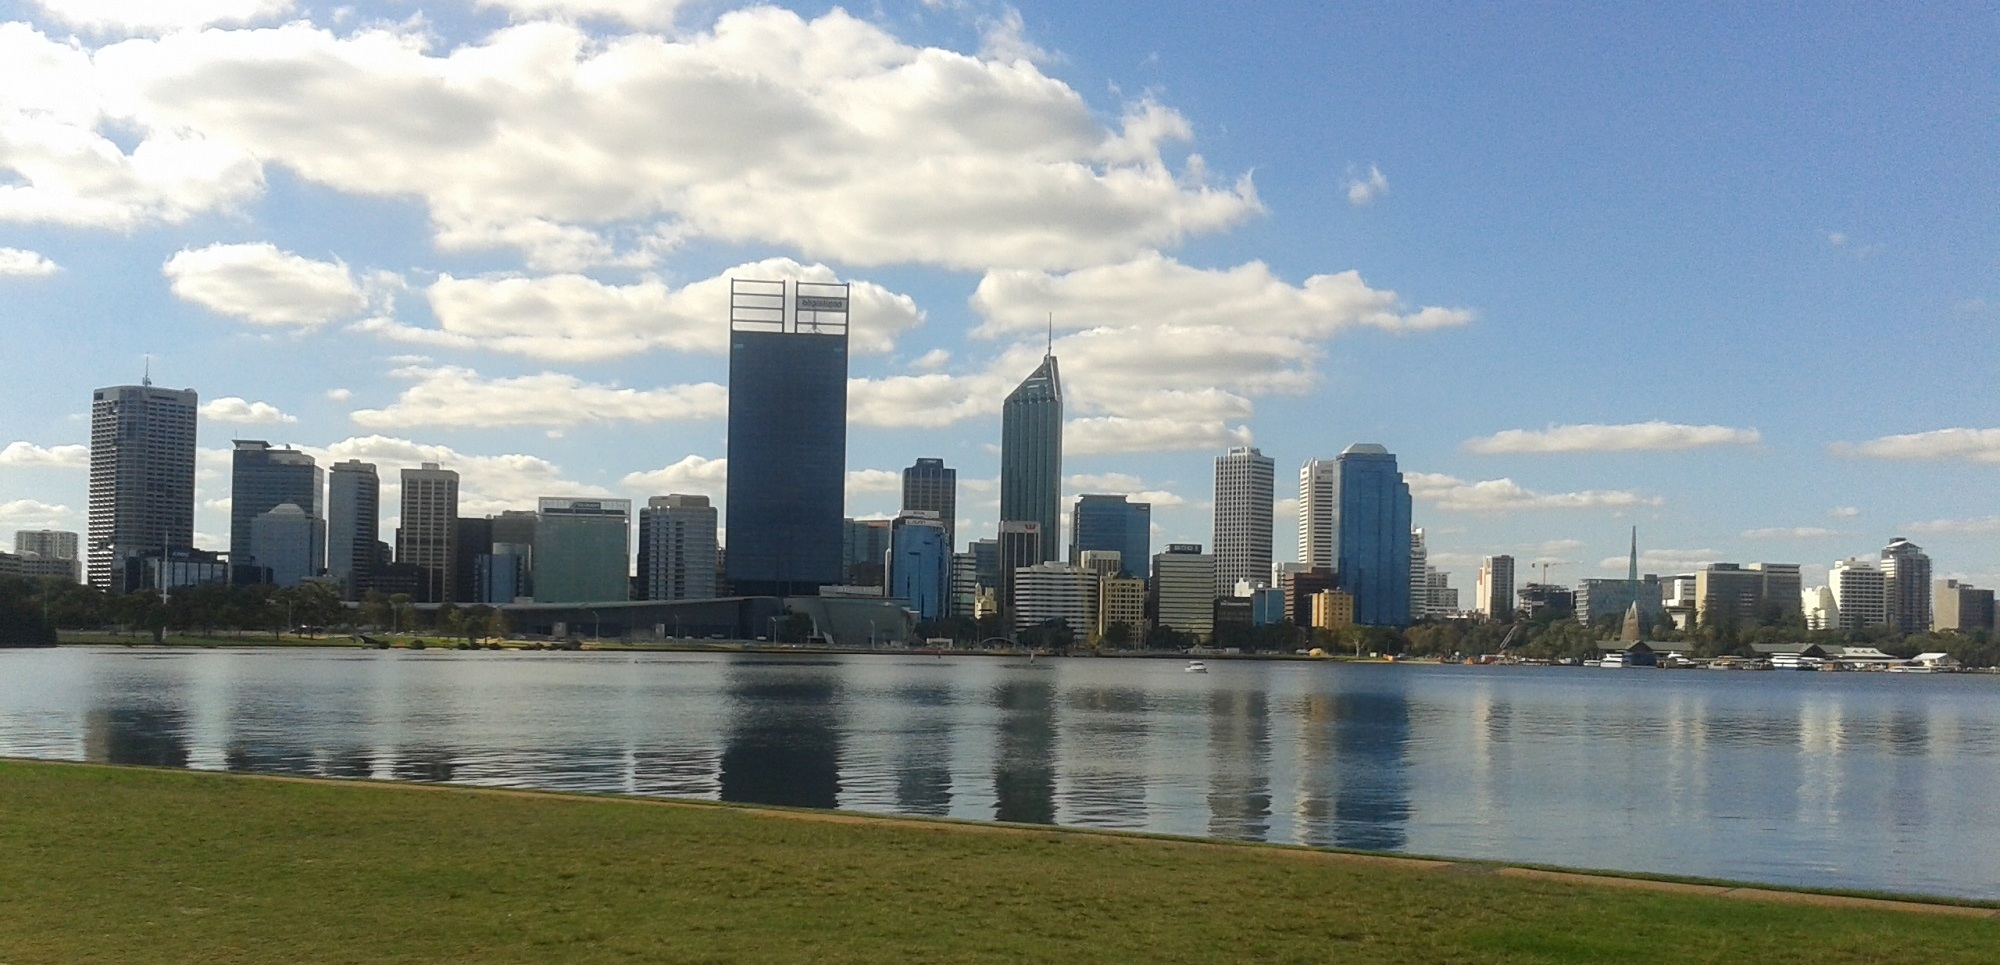
water, horizon, architecture, structure, skyline, view, building, city, skyscraper, urban, river, cityscape, panorama, downtown, travel, reflection, park, landmark, tower block, australia, design, metropolis, urban area, perth, geographical feature, human settlement, metropolitan area